Mexican wine

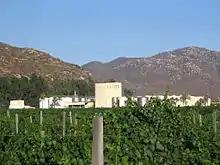
LA Cetto winery in Guadalupe Valley

Another major tourism draw is the Fiesta de la Vendimia (Vintage Festival), which takes place in Ensenada and the Valley of Guadalupe every year in August. The festivals include wine tasting and contests, winery tours, fishing tournaments, cook-offs, gourmet food and concerts. These events are sponsored and/or organized by the area’s wineries. Since the event occurs in the summer, afternoon temperatures can hover around . Some of the events include “Noche de Cofradia en Ensenada”, which features wine and food tasting from about thirty wineries and restaurants, matching local wines with local culinary specialties. The annual Malagon Family Celebration is held on a ranch, vineyard with winery and bed and breakfast. This event includes a horse show, live music, food and wine. The Concurso Internacional Ensenada Tierra del Vino wine competition is also held in the city. Perhaps the most unusual event is at Bibayoff Winery with Russian music, dancers, food and wines.